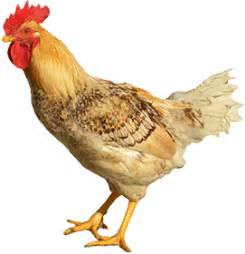
Label: chicken